Carol Leifer

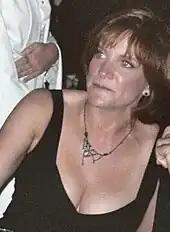
Leifer at the 1995 Emmy Awards

While studying for a theater degree at Harpur College (now Binghamton University), Leifer accompanied her then boyfriend Paul Reiser to a comedy club to see him perform at the open mic night at Catch A Rising Star. In 1977, she began performing stand-up comedy and transferred to Queens College to be closer to the club scene. Later she tried performing at New York's Comic Strip and was introduced by emcee Jerry Seinfeld.